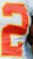
Number: 2